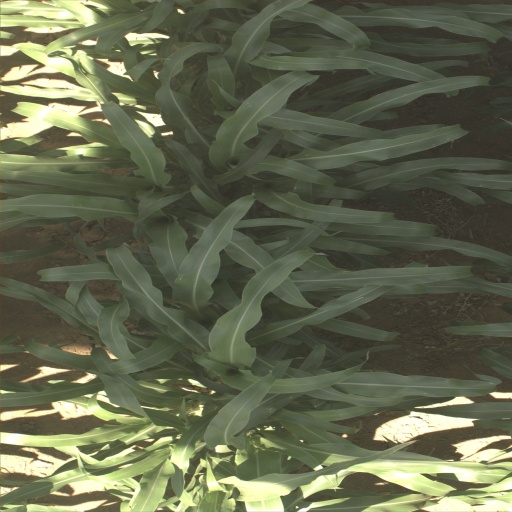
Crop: sorghum